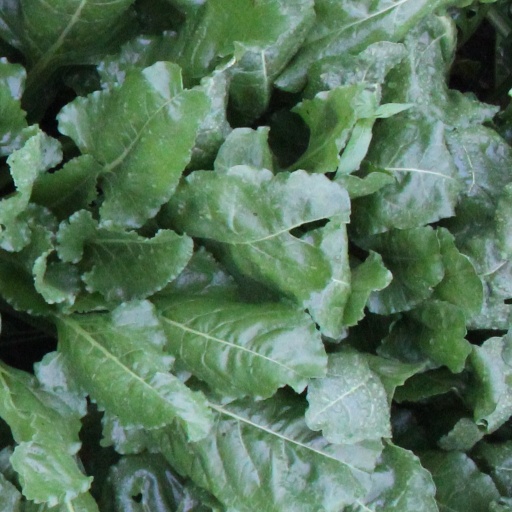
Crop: sugar beet